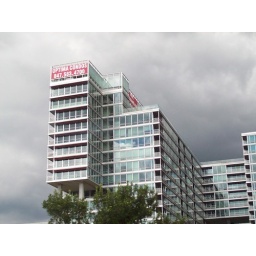
I loved the shape of this building and I loved the dark sky in the back.